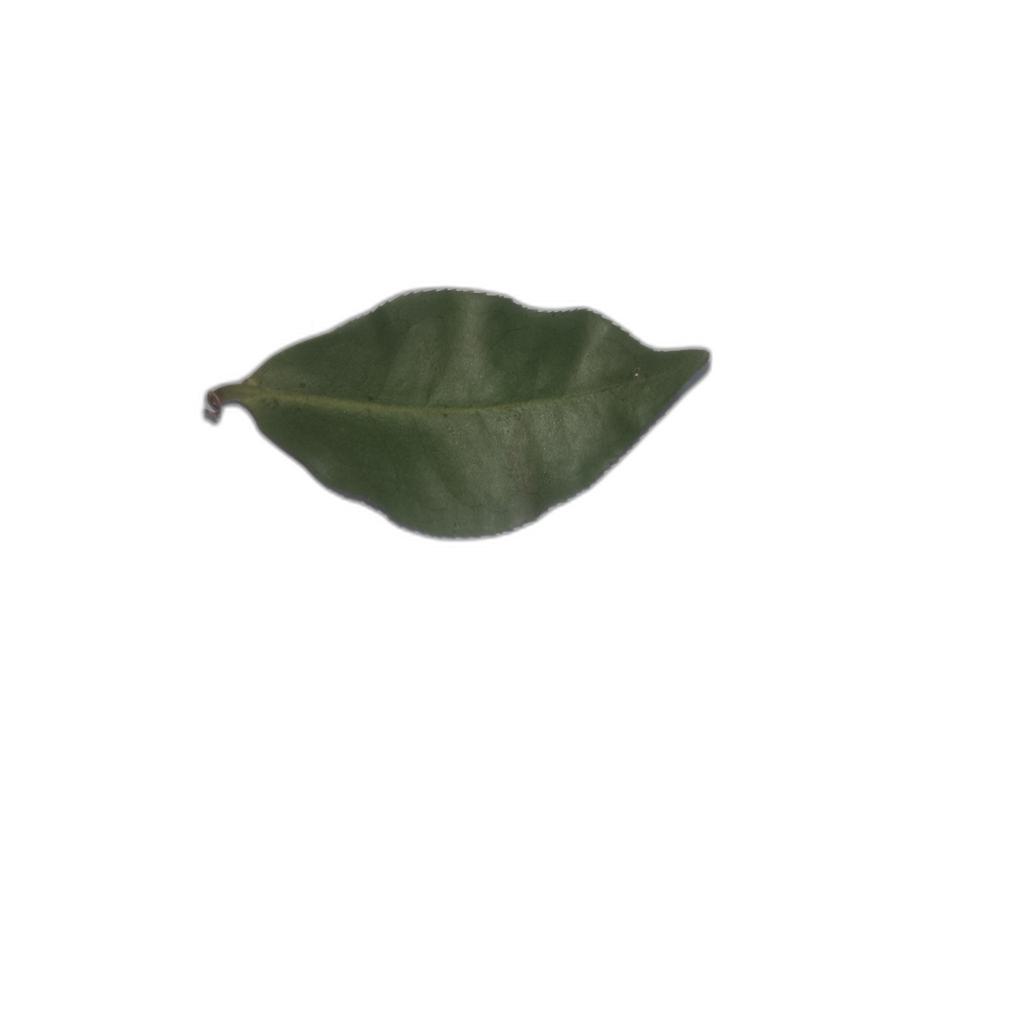
Label: Healthy